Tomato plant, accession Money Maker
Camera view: horizontal (90 deg, fisheye); turntable rotation: 240 degrees
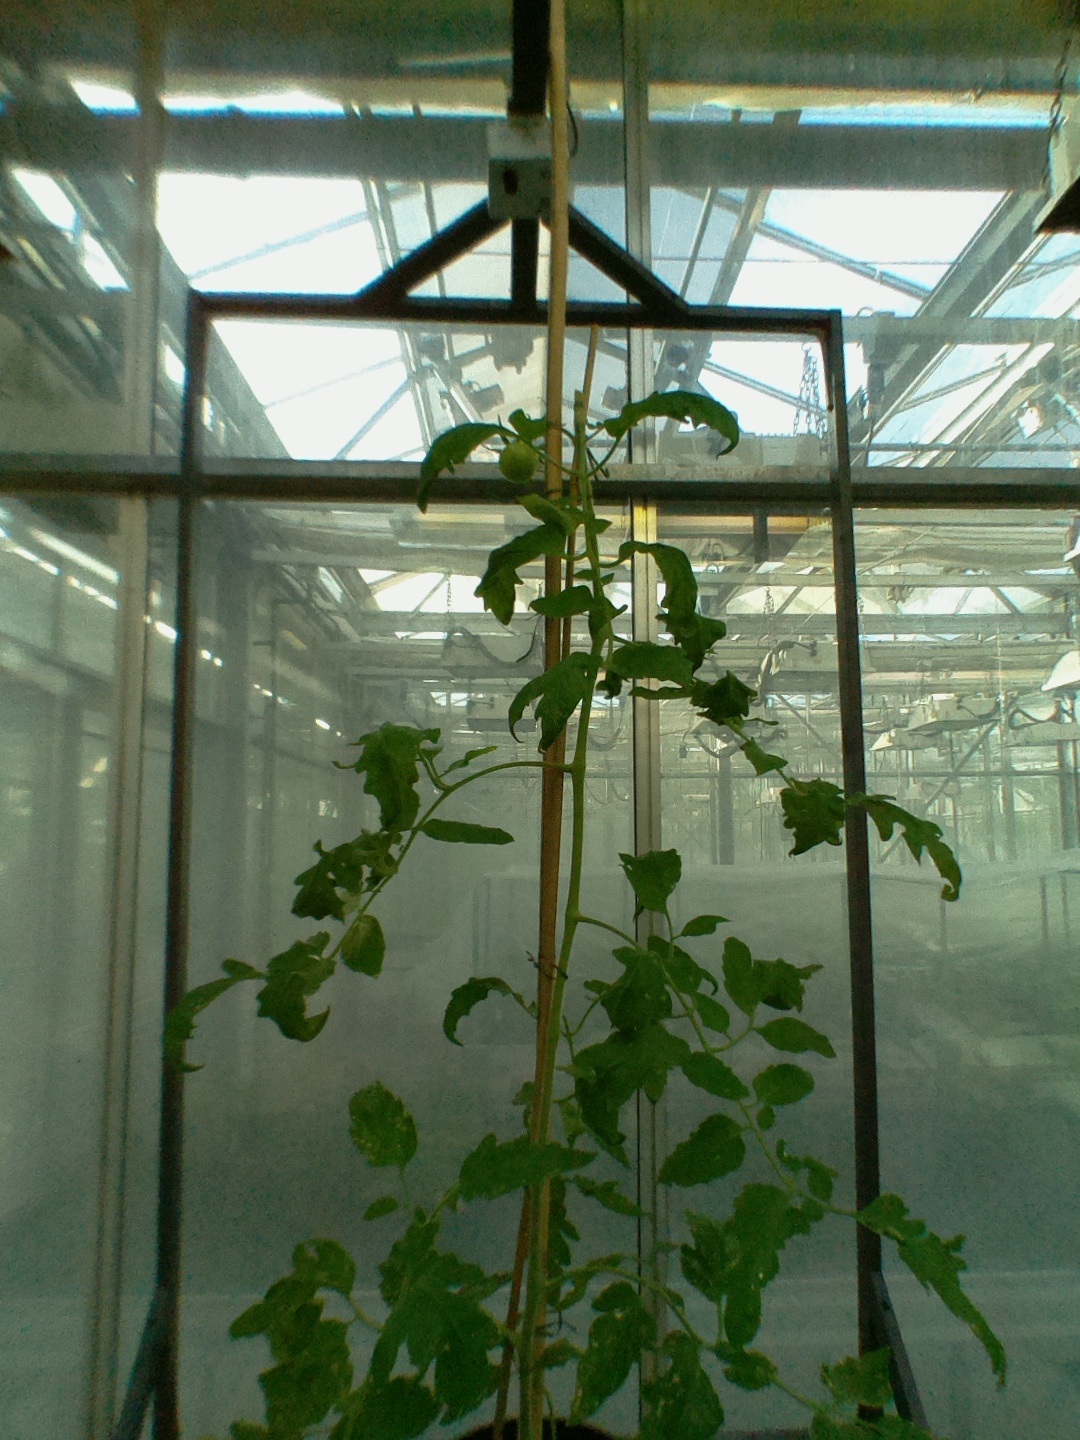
BBCH growth stage 73: 30%-40% of final fruit size